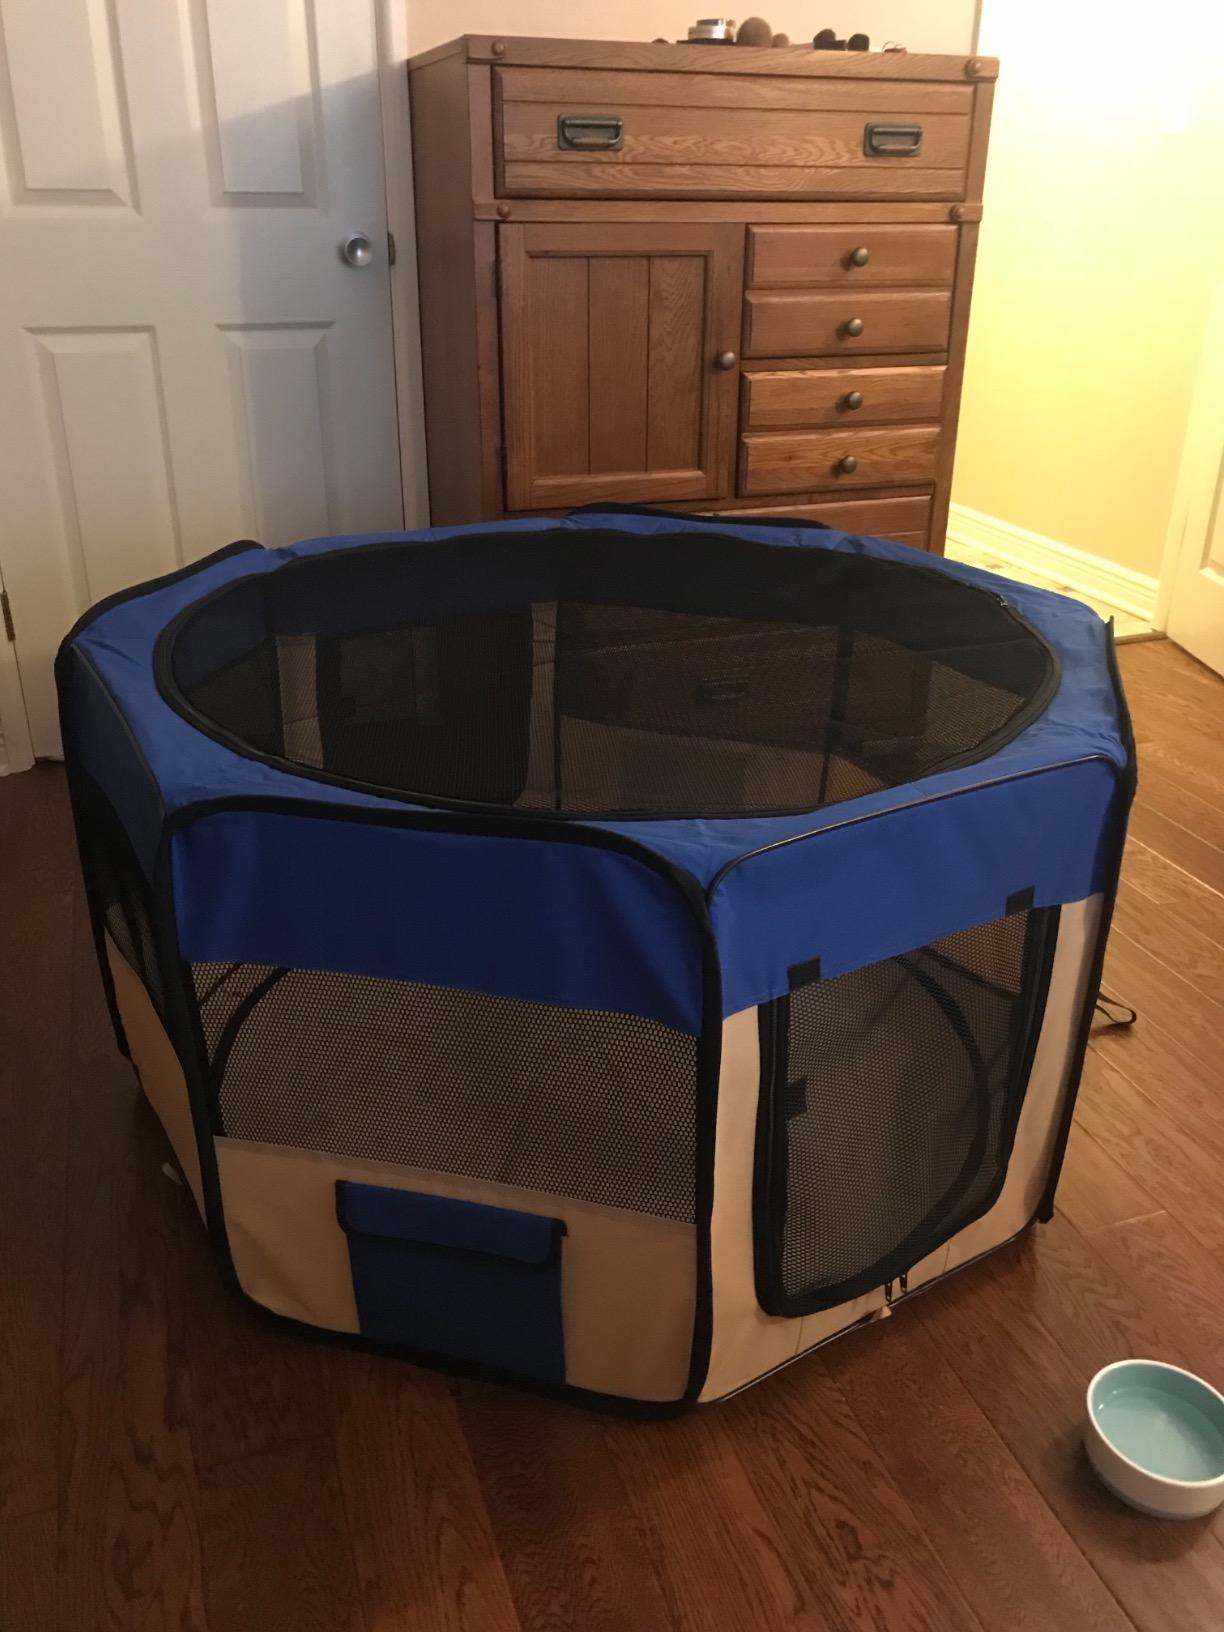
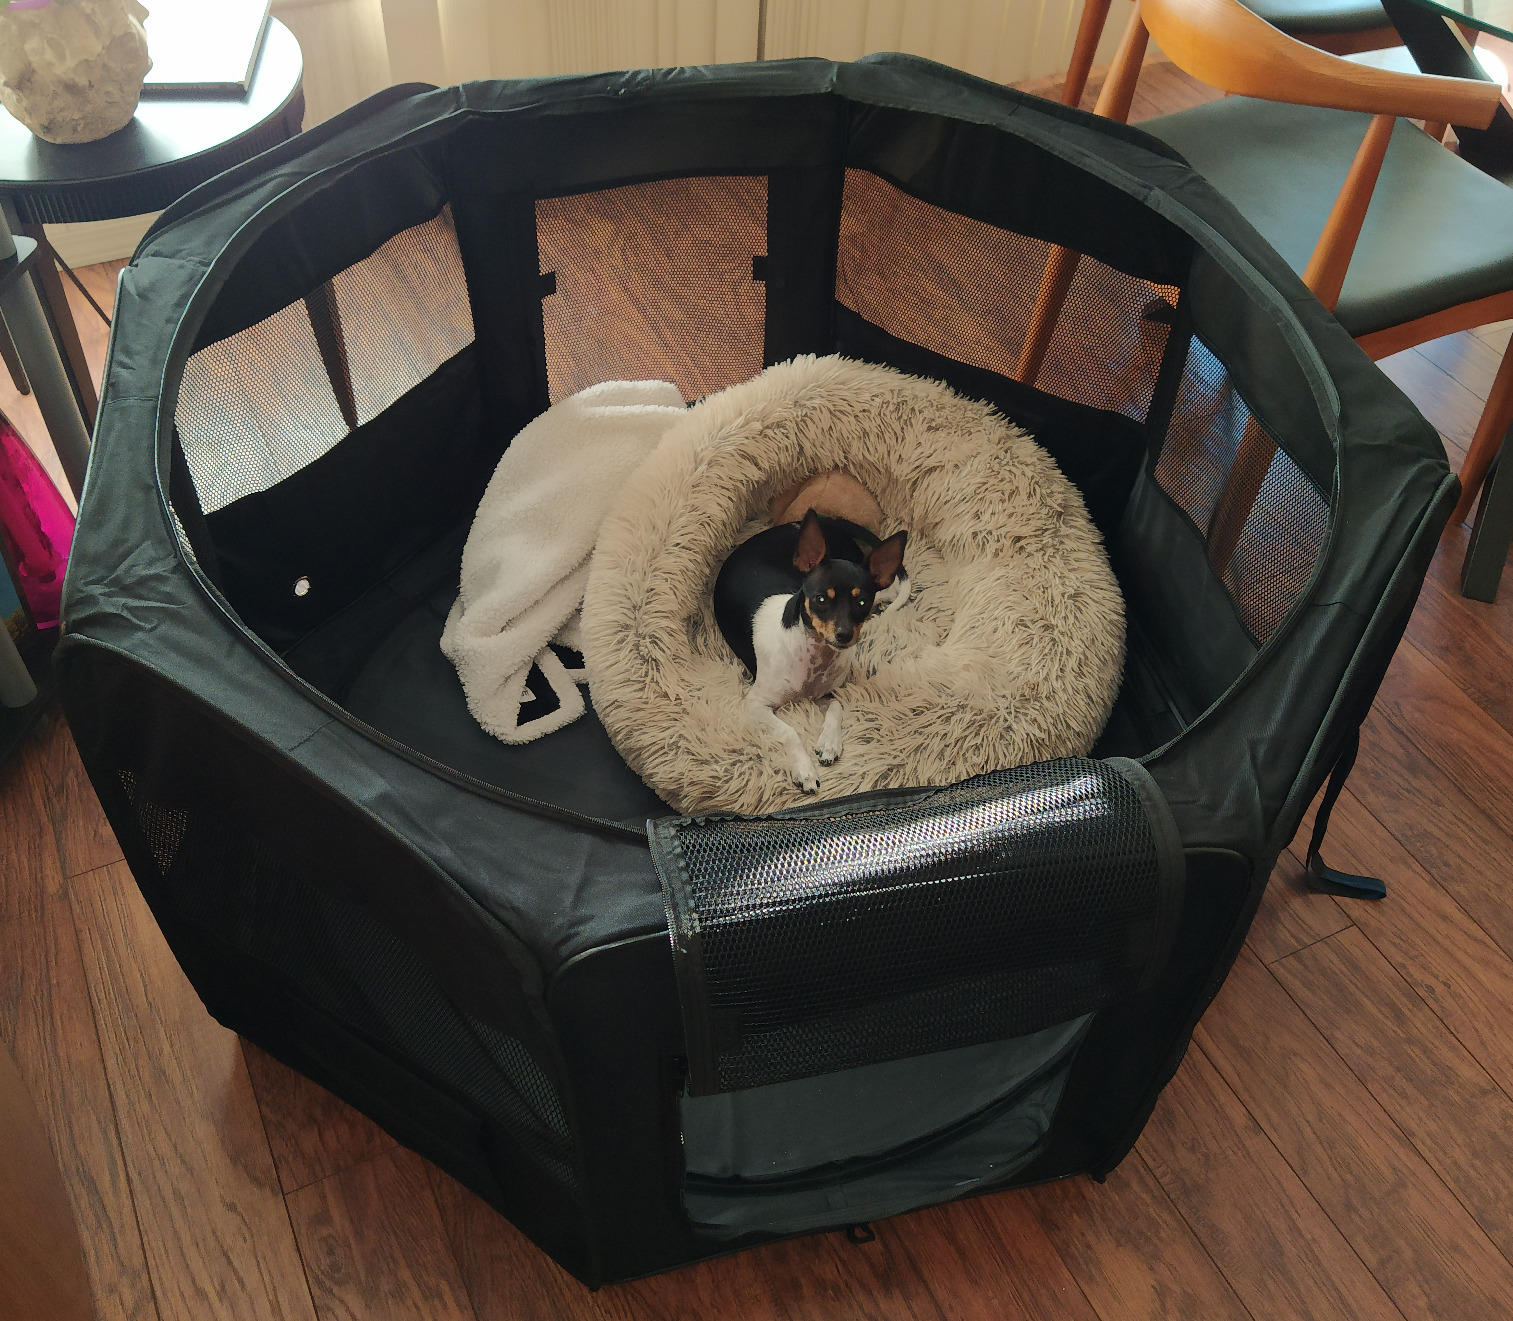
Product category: items_kennel
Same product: no